Linn Cove Viaduct

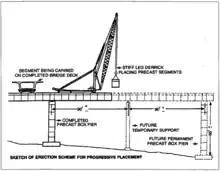
Viaduct Erection Scheme

The viaduct was designed by Figg and Muller Engineers, Inc., with construction beginning in 1979. Some long and a little less than wide, the viaduct rests on seven piers. What made its construction noteworthy was keeping heavy construction equipment off the ground. This included the preliminary geotechnical exploration/evaluation work begun in 1975 where crews hiked to the site and drilling equipment was lowered to each bore-hole location by helicopter. Building the bridge from its south side, this was done by connecting 153 segments one at a time using a custom crane that moved along the viaduct as it was being built. Each segment, nominally long and weighing 50 tons, was precast at a facility onsite and moved on a carriage to the crane. All but one of these segments were slightly curved as the viaduct needed to be shaped in a "S-and-a-half" figure to follow the contours of the mountain. The only work done on the ground involved drilling the footings for the piers which also were built in a segmental manner. The viaduct has received numerous design awards to include the 1984 President's Design Award, which states, "... construction of the roadway by pre-cast, segmental concrete elements set from above on segmental piers is elegant, economical, and new… results in an elegant curving ribbon that caresses the terrain without using it as a support. It gives the motorist the sensation of driving tantalizing on air while the earth goes by."